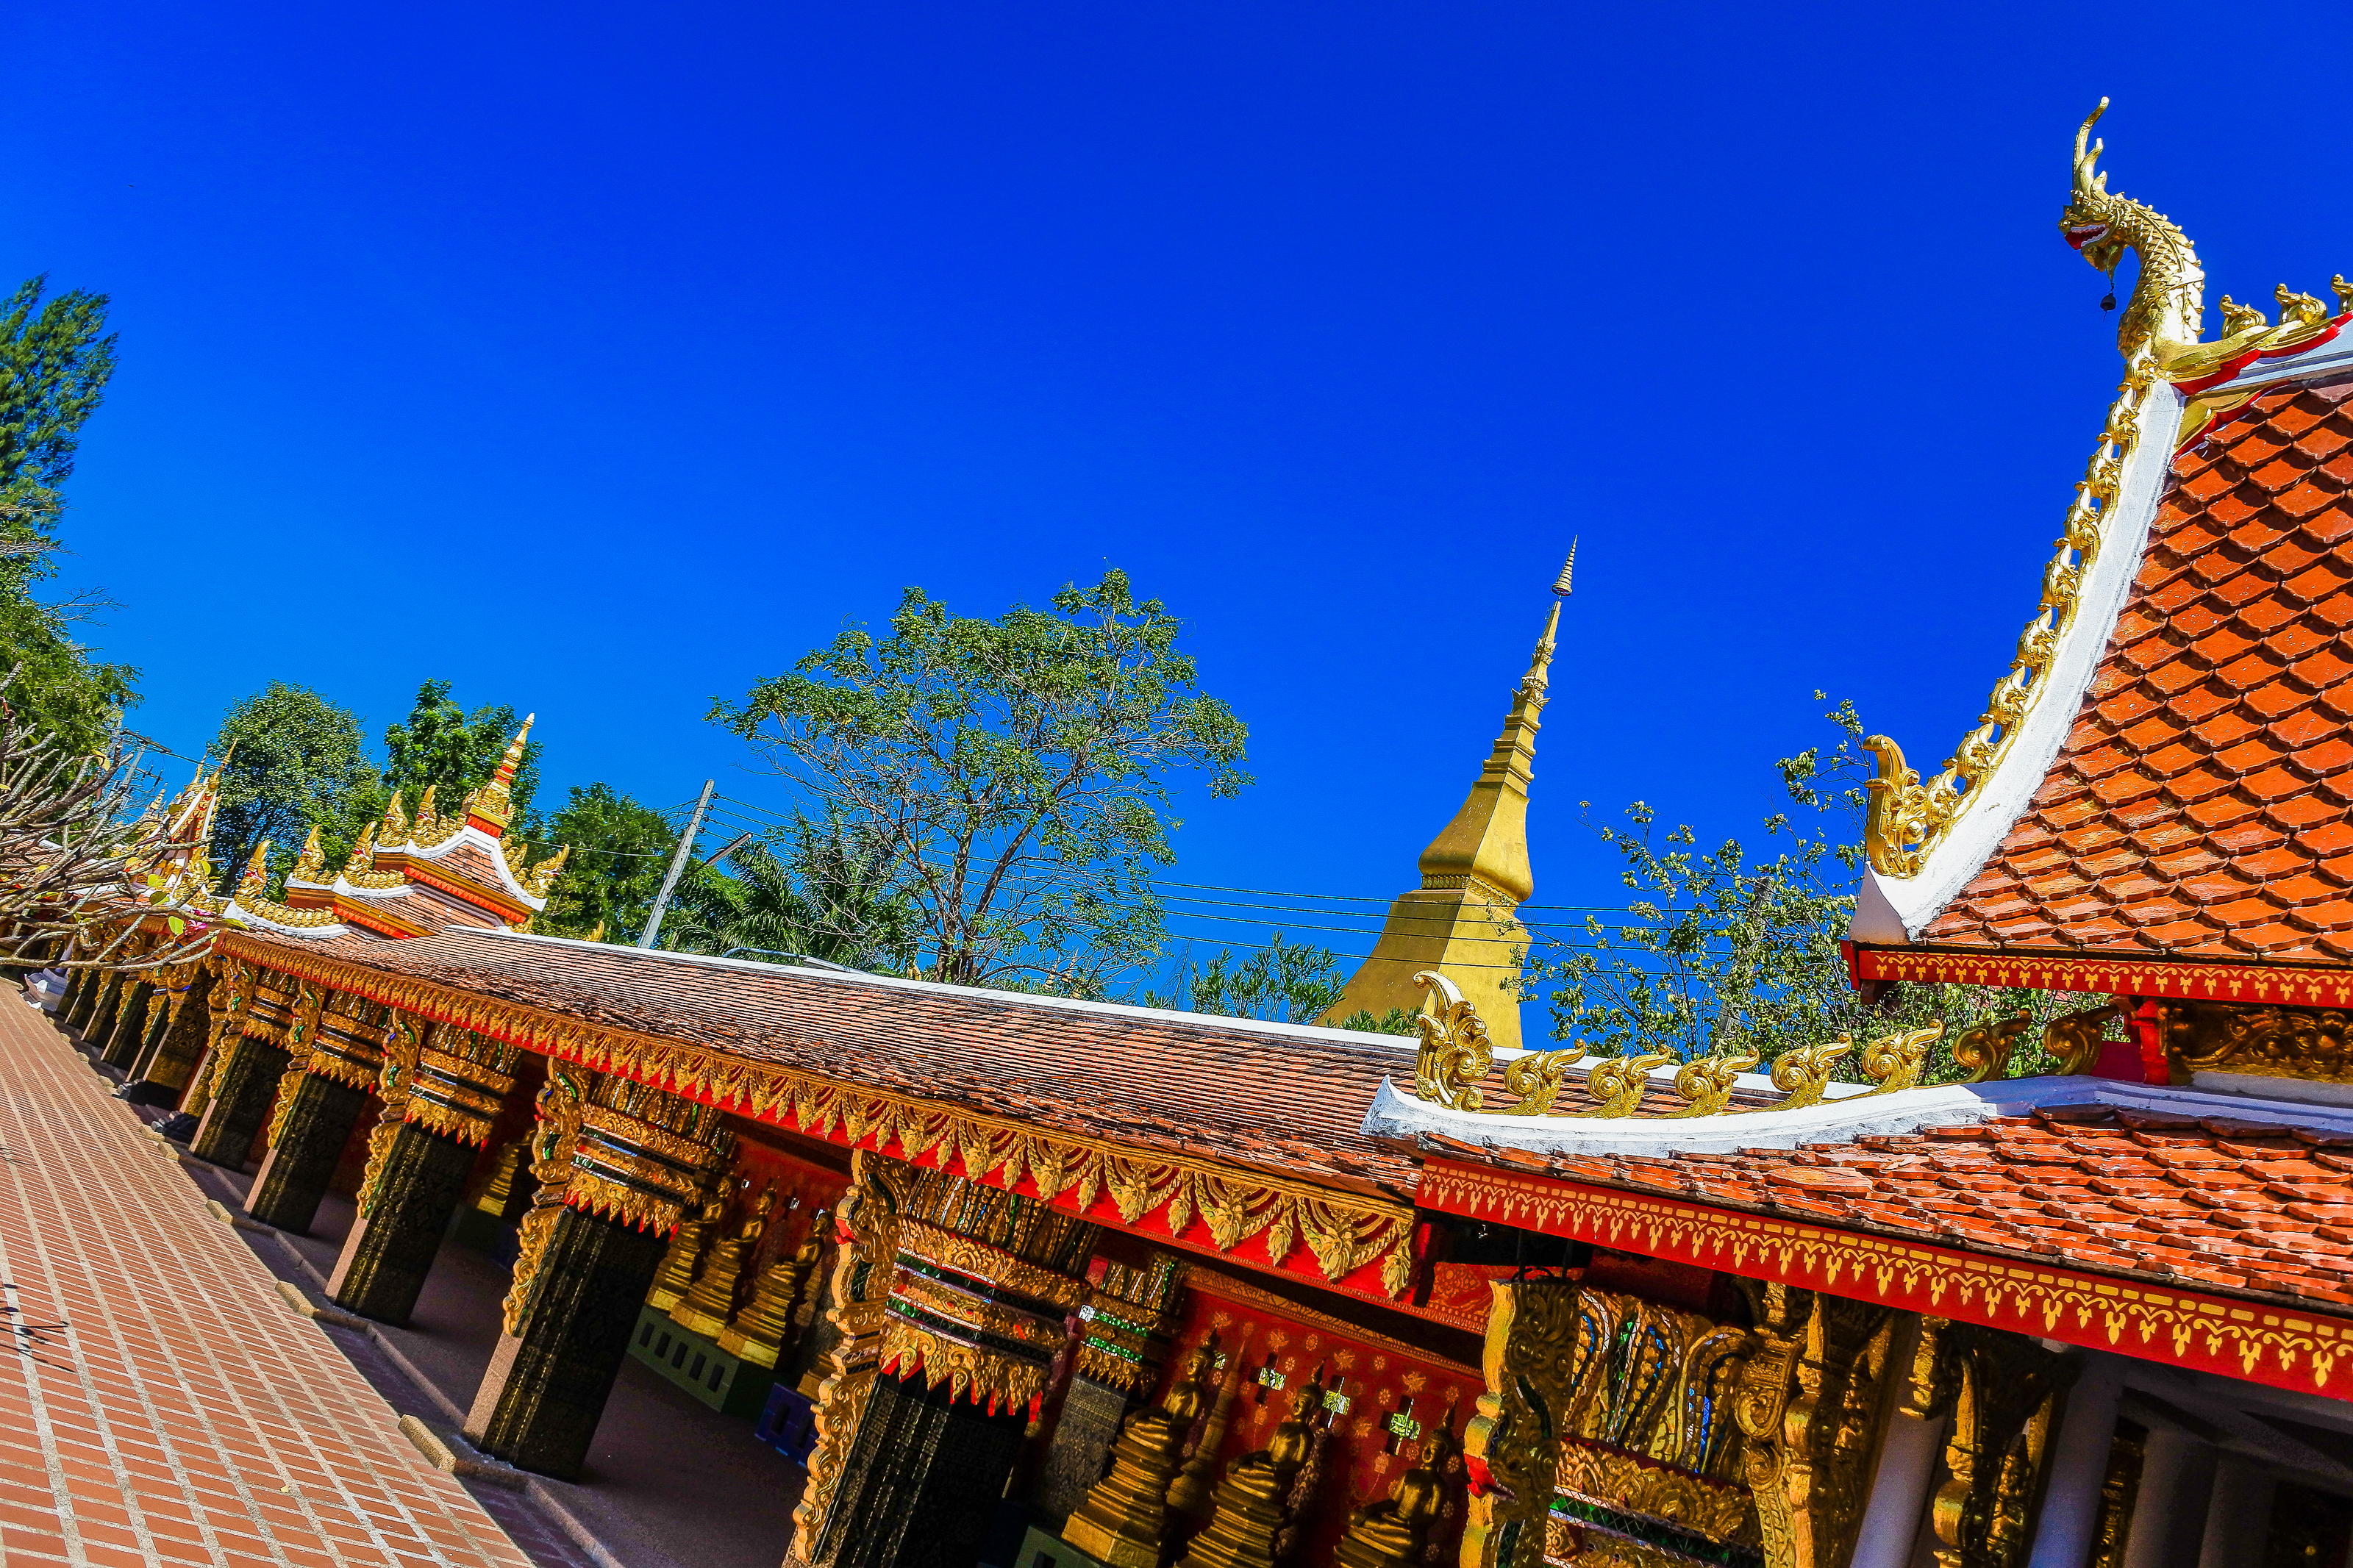
bright, kalasin, building, province, buddha, thailand, antique, place, landmark, wat wang kham, architecture, art, reflection, learn, old, wong, asia, asian, thai, buddha statue, wat, buddhism, ancient, people, religion, traditional, wang, culture, buddhist, khao, temple, kham, travel, southeast, chinese architecture, sky, roof, place of worship, historic site, pagoda, monastery, tourism, leisure, cloud, shrine, world, palace, japanese architecture, tourist attraction, fictional character, city